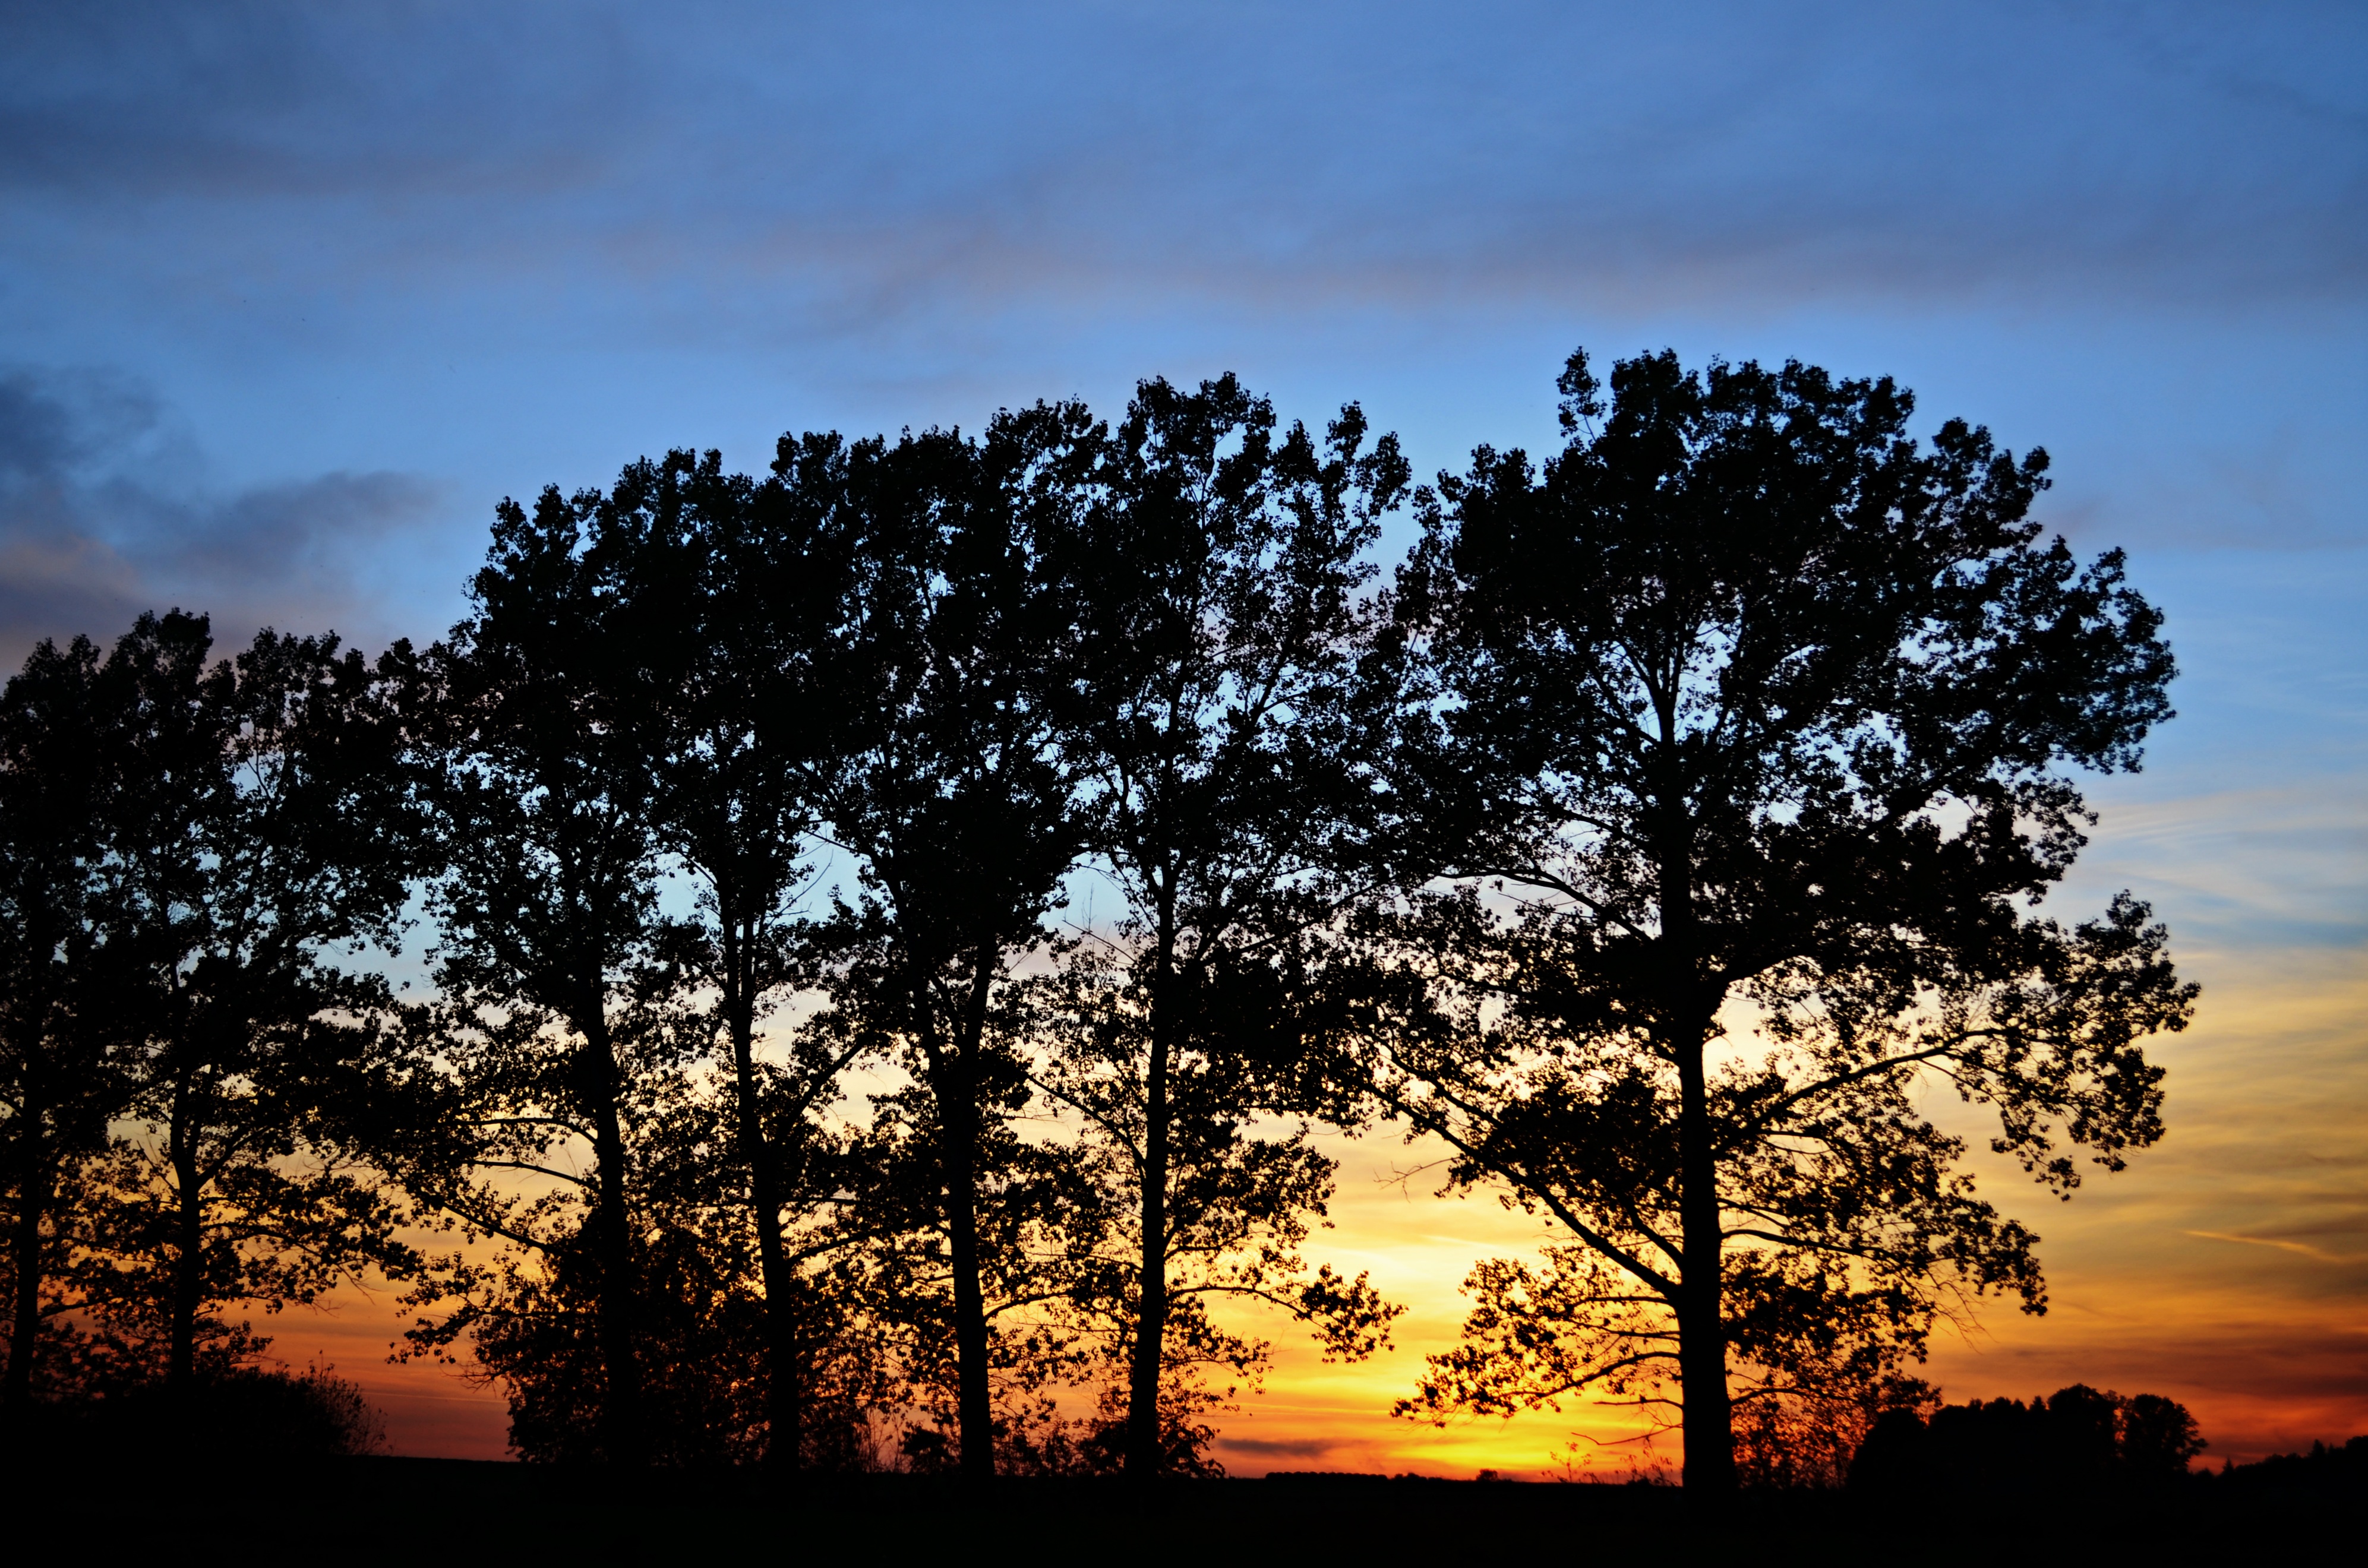
landscape, tree, nature, horizon, branch, silhouette, cloud, plant, sky, sunrise, sunset, field, sunlight, morning, dawn, atmosphere, dusk, evening, savanna, trees, afterglow, woody plant